Russell Hunting

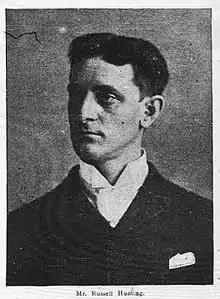
Hunting in 1892

He was born in West Roxbury, Massachusetts, and began his career as a dramatic actor in the Boston Theatre Company. He began his recording career around 1891 recording for the New England Phonograph Company. He became famous for his series of comedy sketches about an Irish character named Michael Casey. The recordings consisted of rapid-fire cross-talk between two characters, with Hunting taking all the parts. From 1892 he recorded the Michael Casey skits for Columbia Records, as well as for other companies, and several of his recordings such as "Michael Casey at the Telephone" and "Michael Casey Taking the Census" (both 1892) became famous. In 1893, Hunting recorded the earliest version of the baseball poem "Casey at the Bat" (Columbia Graphophone Grand, #9649). After that, his popular "Casey" format was often imitated.